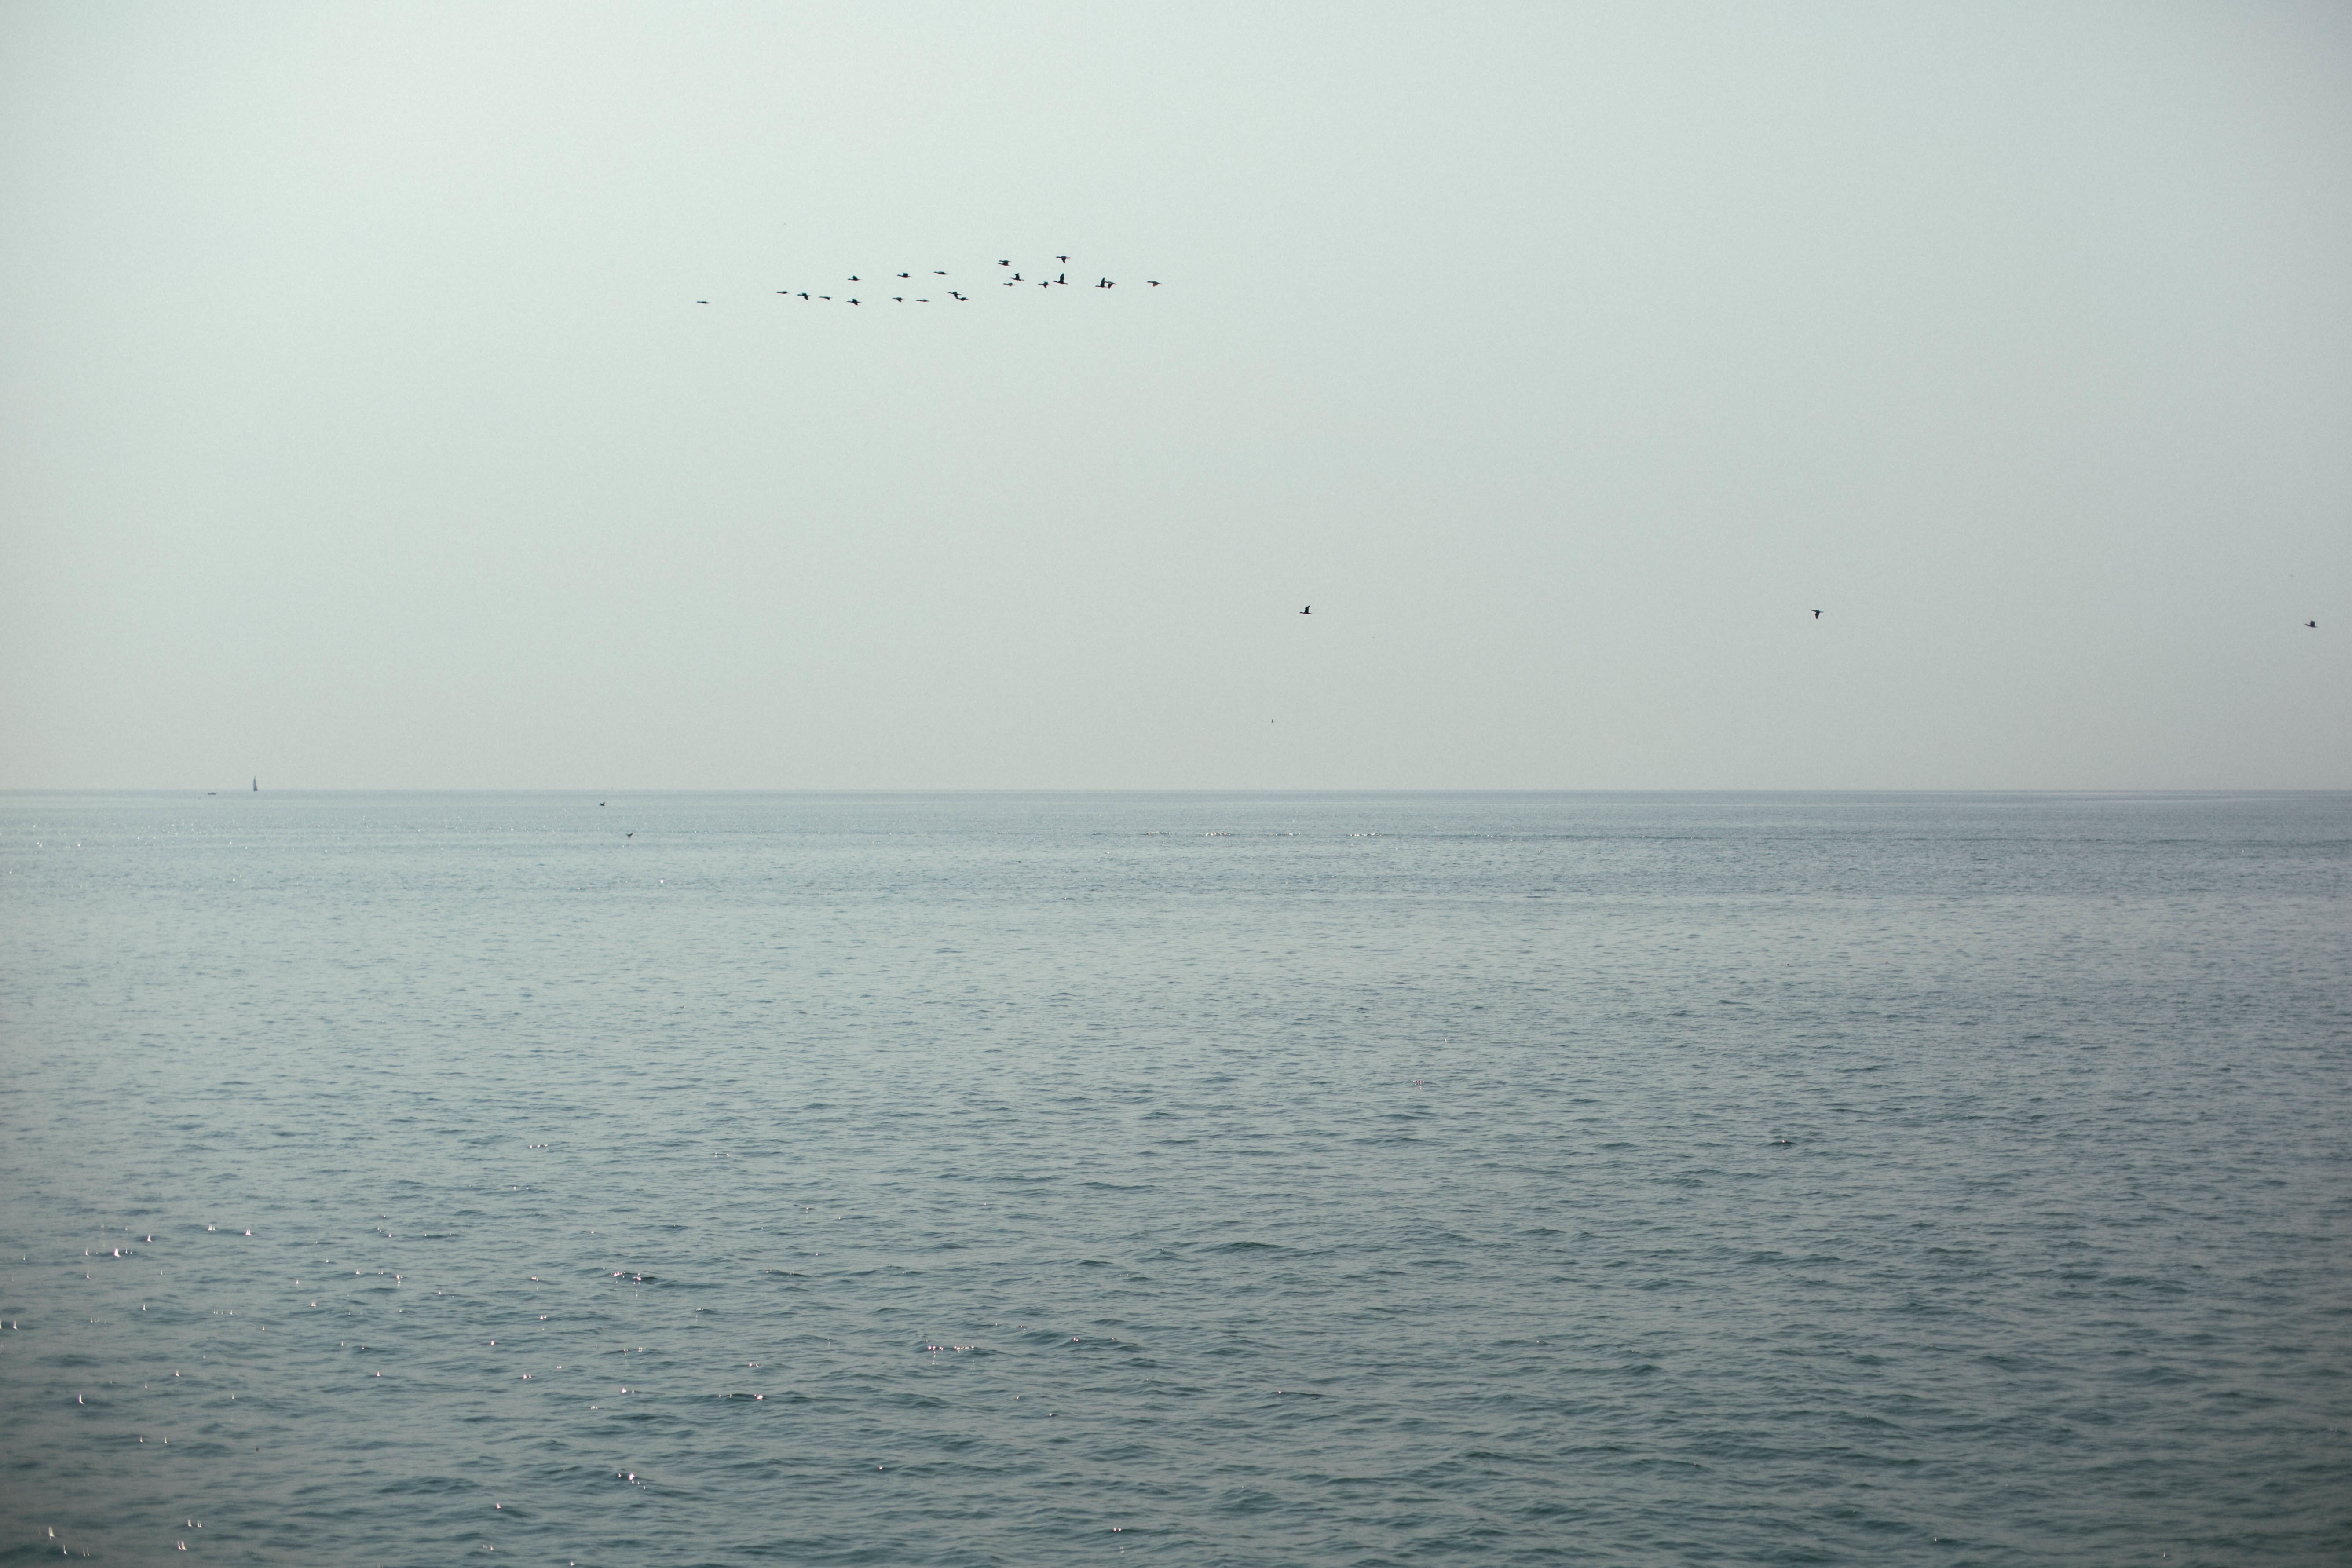
sea, coast, ocean, horizon, fog, mist, morning, shore, wave, dawn, haze, bay, atmospheric phenomenon